Ice Spice

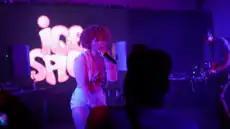
Ice Spice performing in 2022

Ice Spice started rapping in 2020 after meeting with a record producer, RiotUSA. He produced her debut song, "Bully Freestyle", released in March 2021 after a video of Ice Spice doing the "Buss It" challenge went viral on Twitter. Her song "Name of Love" gained traction on SoundCloud, which led to her becoming popular on Instagram.